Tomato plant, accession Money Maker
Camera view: bottom (45 deg); turntable rotation: 270 degrees
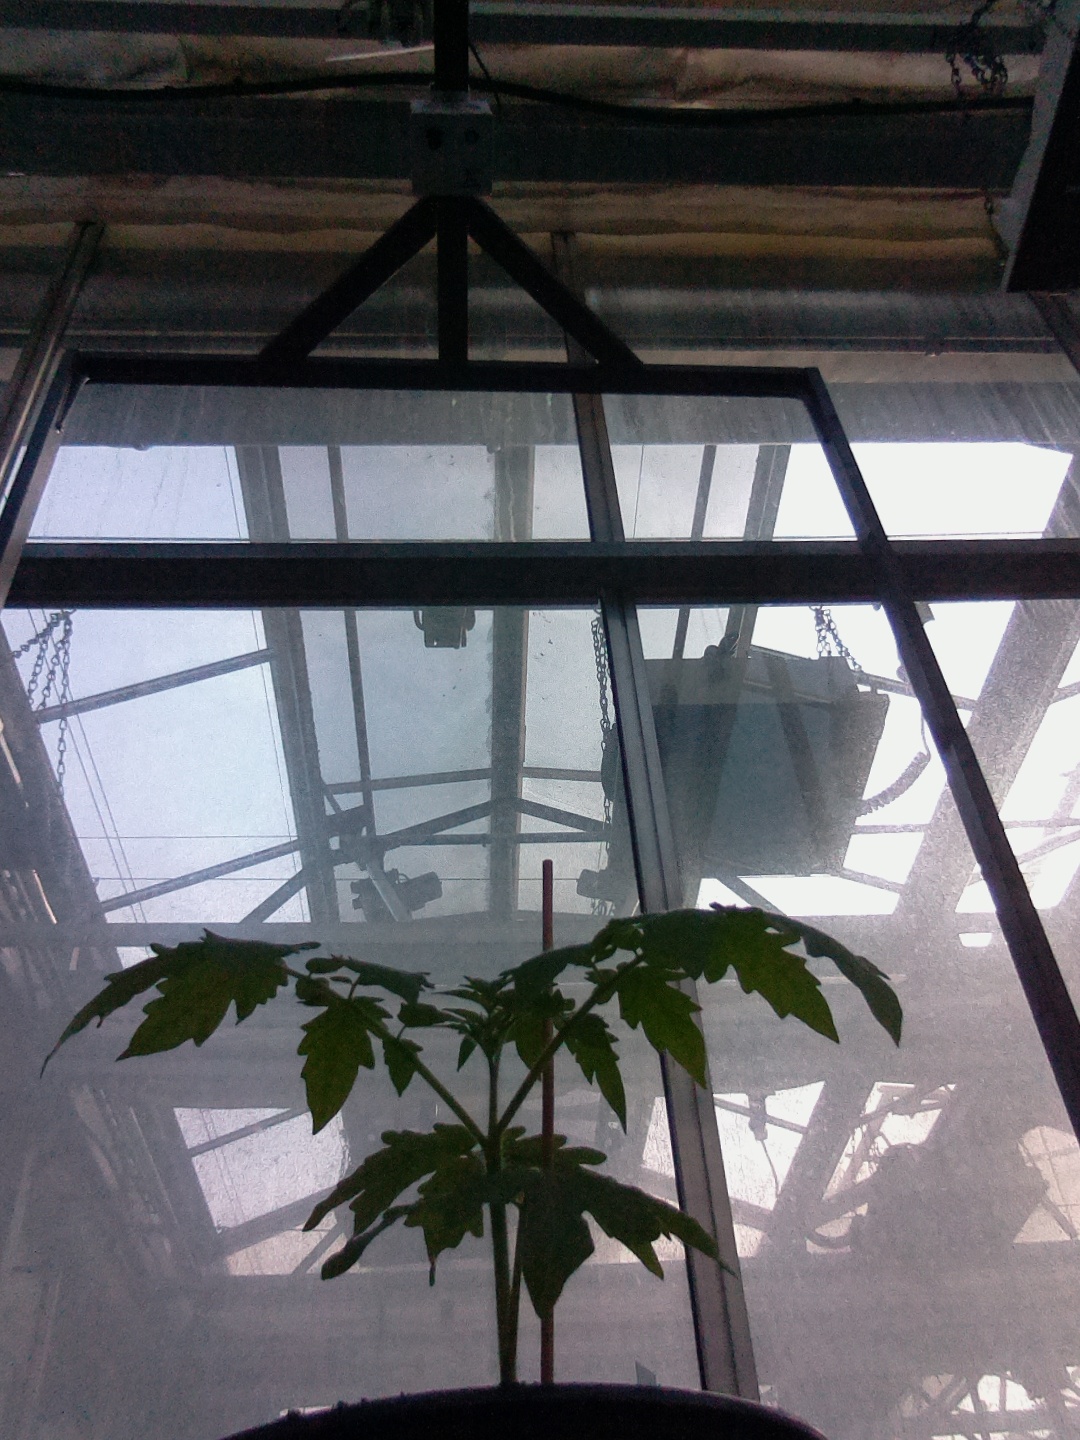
BBCH growth stage 13: 6 of true leaves visible